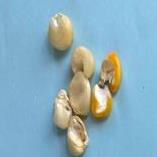
Maize quality: Bad